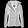
Label: Coat